Battle of Beersheba (1917)

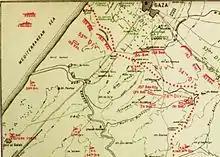
The western sector of the front line, with April EEF positions in red

The open eastern flank was dominated by the Wadi Ghazzeh, which, at the beginning of the stalemate, could only be crossed in five places. These were at the mouth on the Mediterranean coast, the main Deir el Belah-to-Gaza road crossing, the Tel el Jemmi crossing (used during the first battle of Gaza), the Shellal crossing on the Khan Yunis-to-Beersheba road, and the Tel el Fara crossing on the Rafa-to-Beersheba road. The difficulty of crossing the wadi elsewhere was due to the perpendicular banks cut into the Gaza–Beersheba plain by regular floods. Additional crossings were constructed during the stalemate.